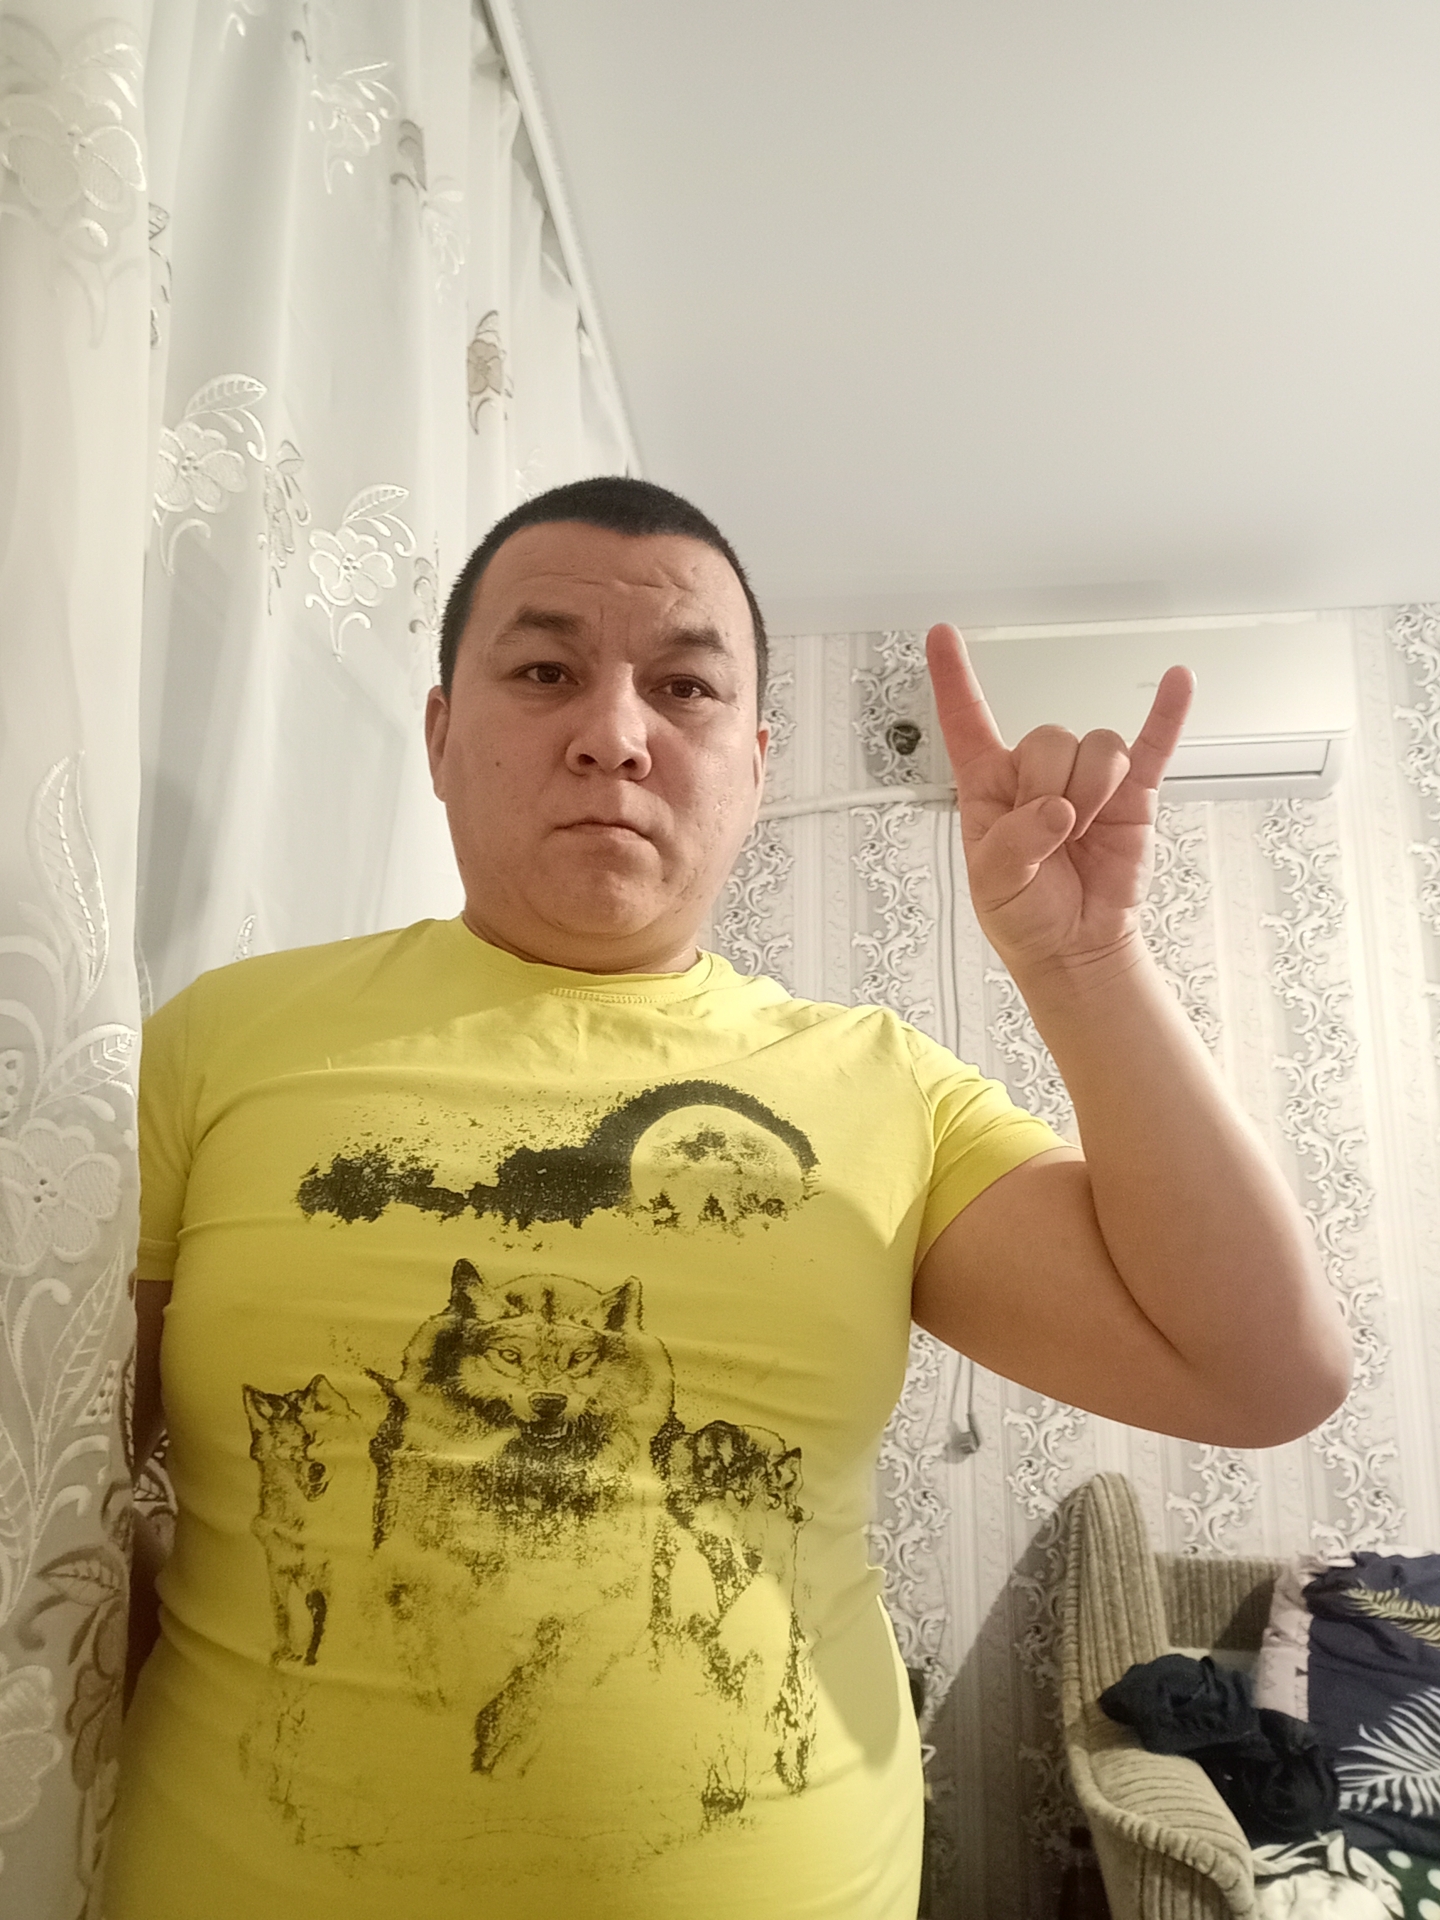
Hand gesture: rock